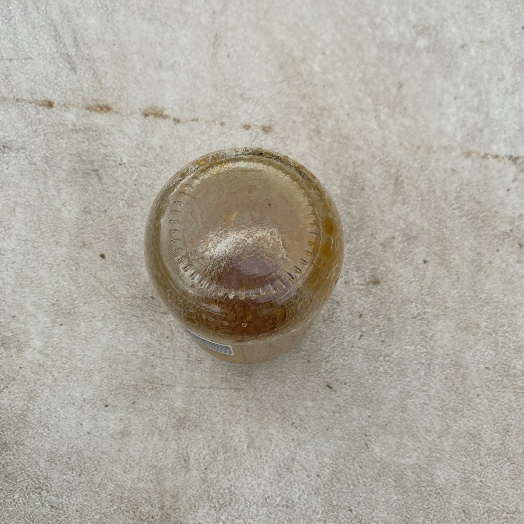
Label: Glass